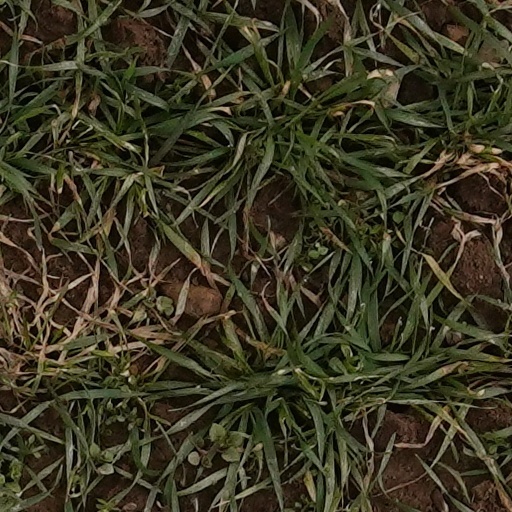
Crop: wheat